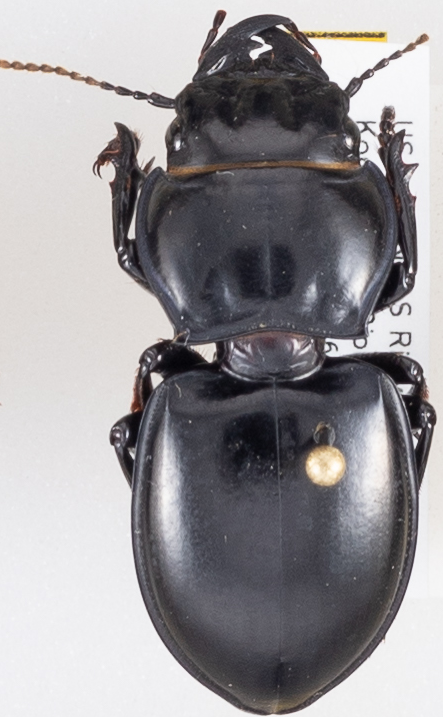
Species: Pasimachus californicus
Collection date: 2018-08-13
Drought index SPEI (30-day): -0.32
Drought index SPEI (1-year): -2.09
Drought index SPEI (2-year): -1.28